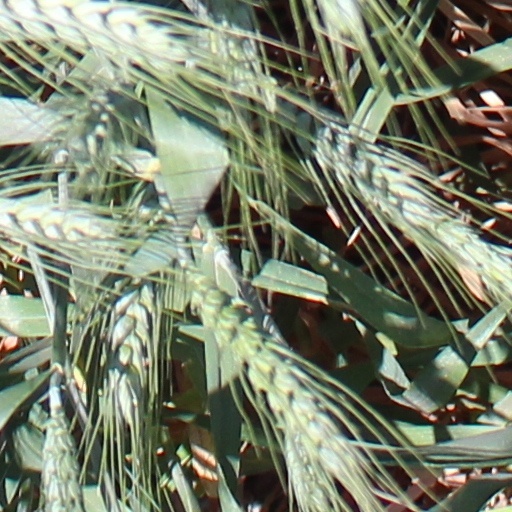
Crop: wheat